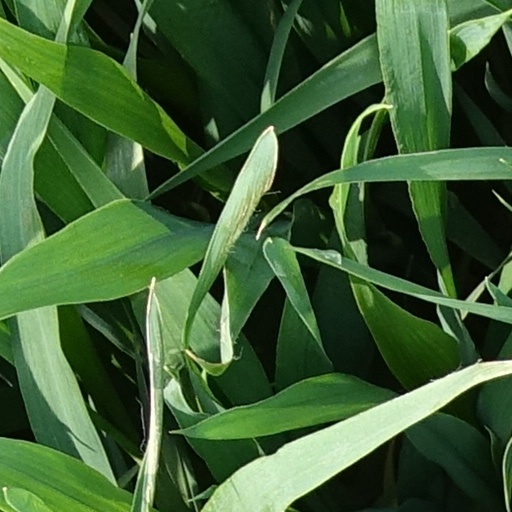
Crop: wheat